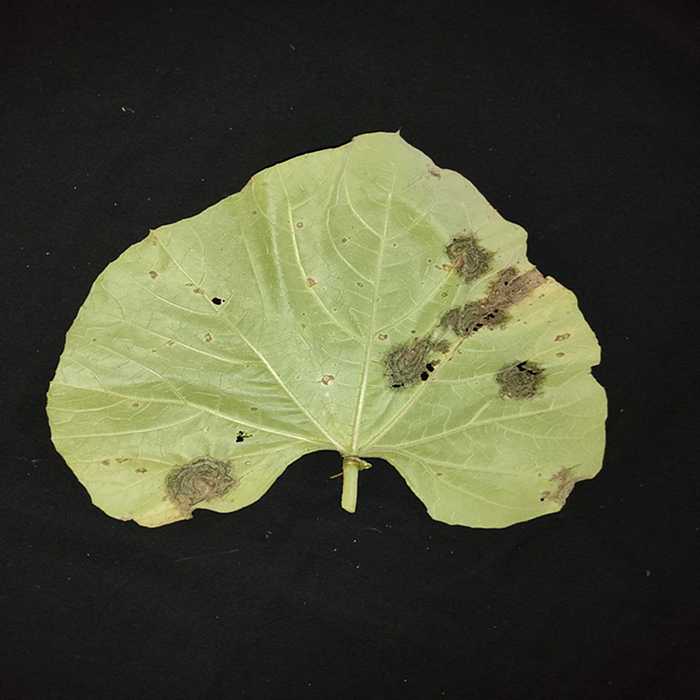
Plant: Bottle gourd
Label: Downey mildew